Erucastrum

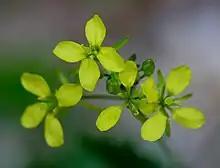
"Erucastrum nastutiifolium"

Erucastrum is a genus of flowering plant in the family Brassicaceae. There are approximately 18 species. "Erucastrum" species are known generally as dogmustards.